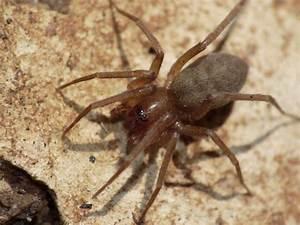
spider